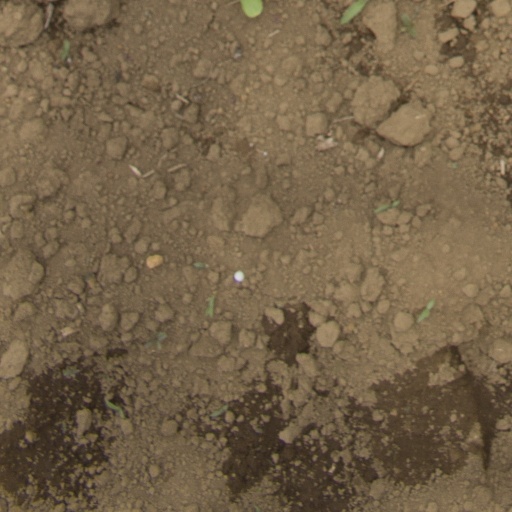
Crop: Jerusalem artichoke